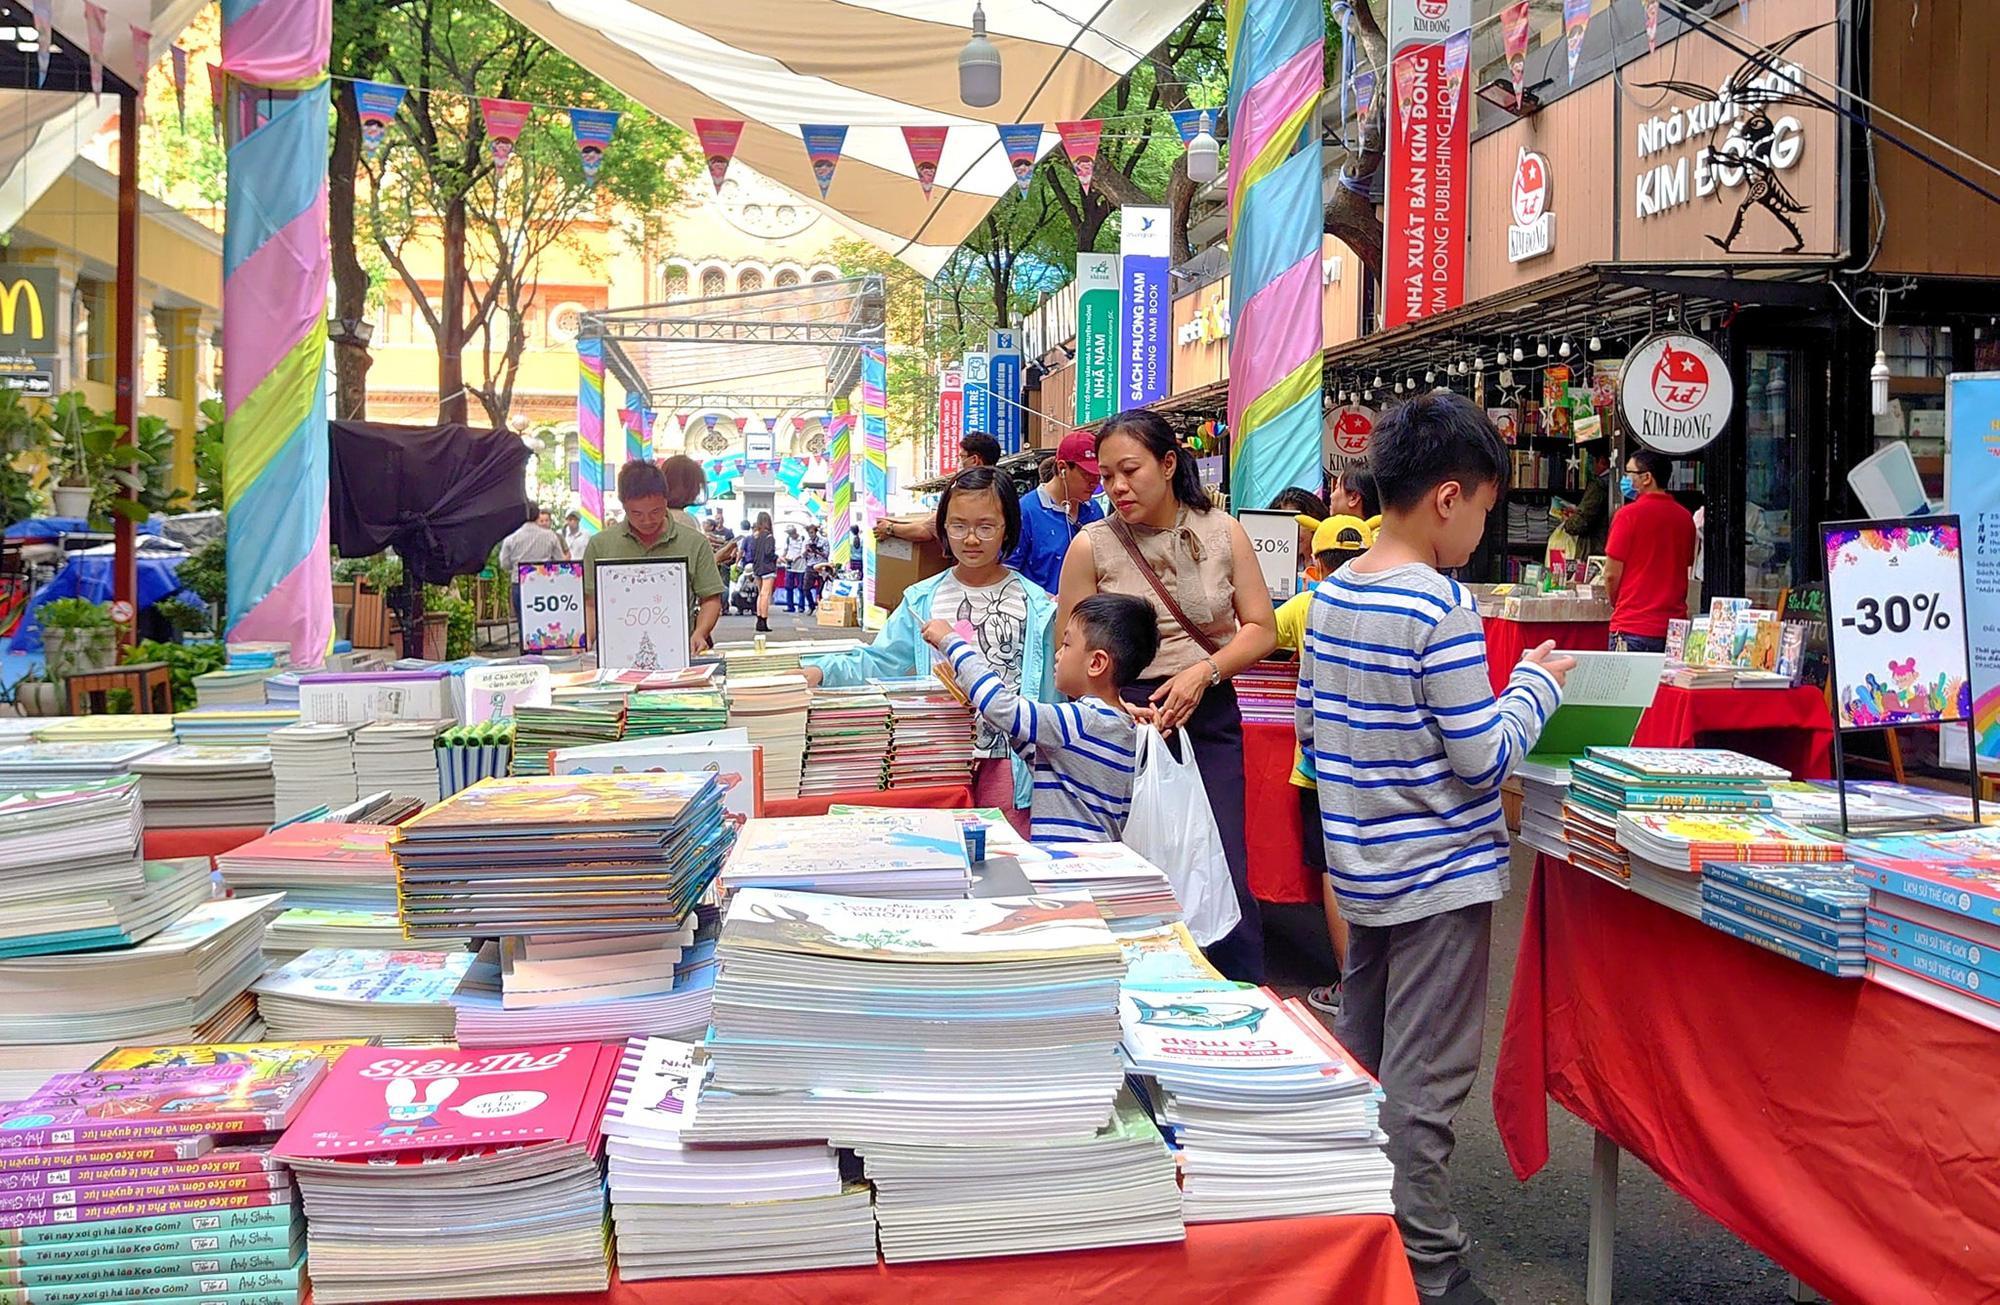
có ba người đang đứng bên phải của quầy sách phía bên trái